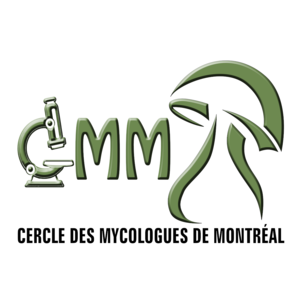
Logo du Cercle des mycologues de Montréal
Fondé en 1950, le Cercle des mycologues de Montréal est une association de mycologues amateurs et professionnels de la région de Montréal, au Québec. Il compte aujourd’hui parmi